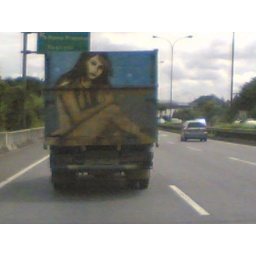
Another one in the truck art series. Taken on Jakarta's outer-ring road near the Ampera exit.